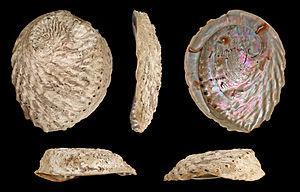
Coquille d'ormeau de l'Océan indien (Haliotis midae, un mollusque de la famille des Haliotididae, provenant d'Afrique du Sud. Longueur 16
Le genre Haliotis, du grec ἅλιος « marin » et οὖς, ὠτός « oreille », regroupe de nombreuses espèces de mollusques marins à coquille unique, qu'on trouve dans les eaux peu profondes du littoral. Ils vivent dans les eaux froides à tempérées et subtropicales des hémisphères Nord et Sud. On les nomme habituellement ormeaux ou oreilles de mer. Abalone est un anglicisme.